Abraham Pereira Mendes

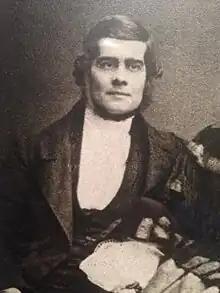
Abraham Pereira Mendes (unknown date)

Abraham Pereira Mendes (February 9, 1825 in Kingston, Jamaica – April 18, 1893 in New York City) was a Jamaican rabbi and educator. He served in Jamaica, England, and the USA.